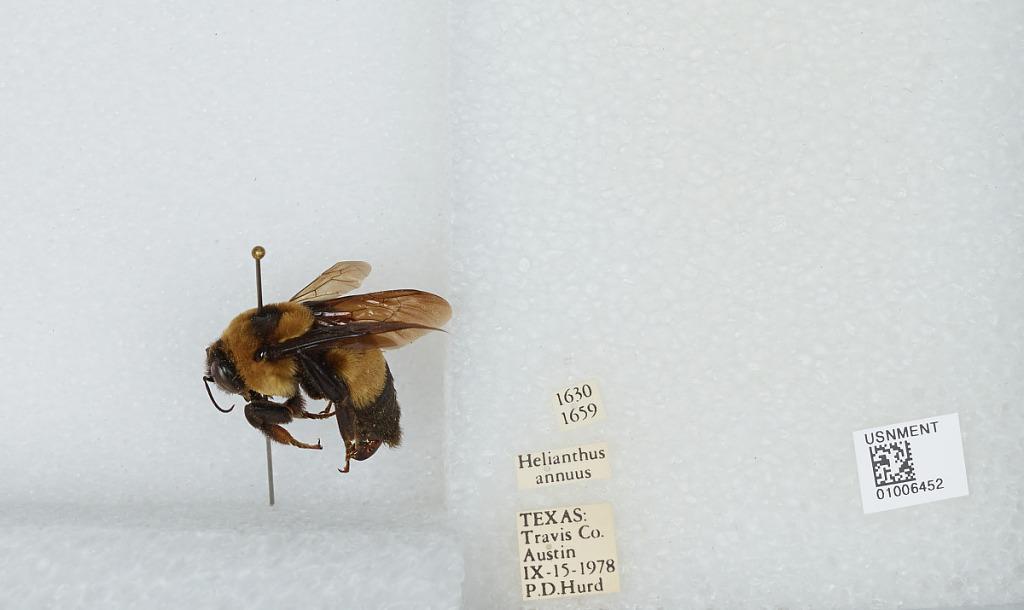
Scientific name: Bombus (Fraternobombus) fraternus (Smith)
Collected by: P. Hurd
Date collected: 1978-9-15
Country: United States
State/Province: Texas
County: Travis
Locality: Austin
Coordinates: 30.25, -97.75